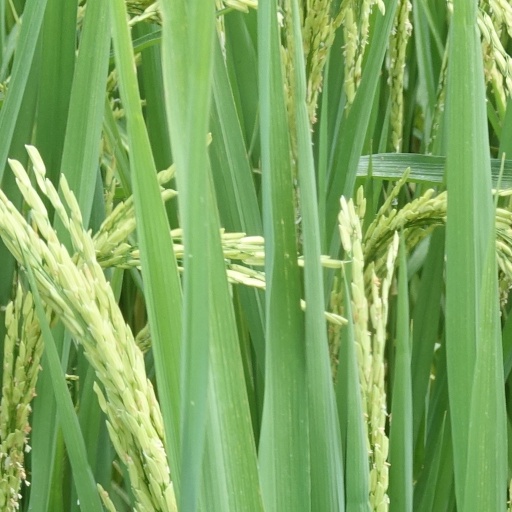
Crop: rice